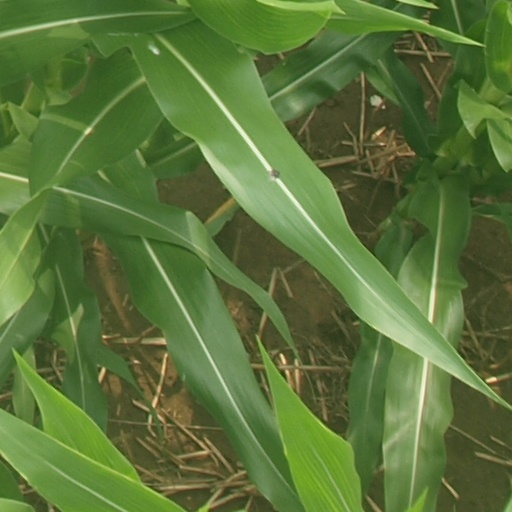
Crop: maize; corn